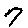
Label: 7